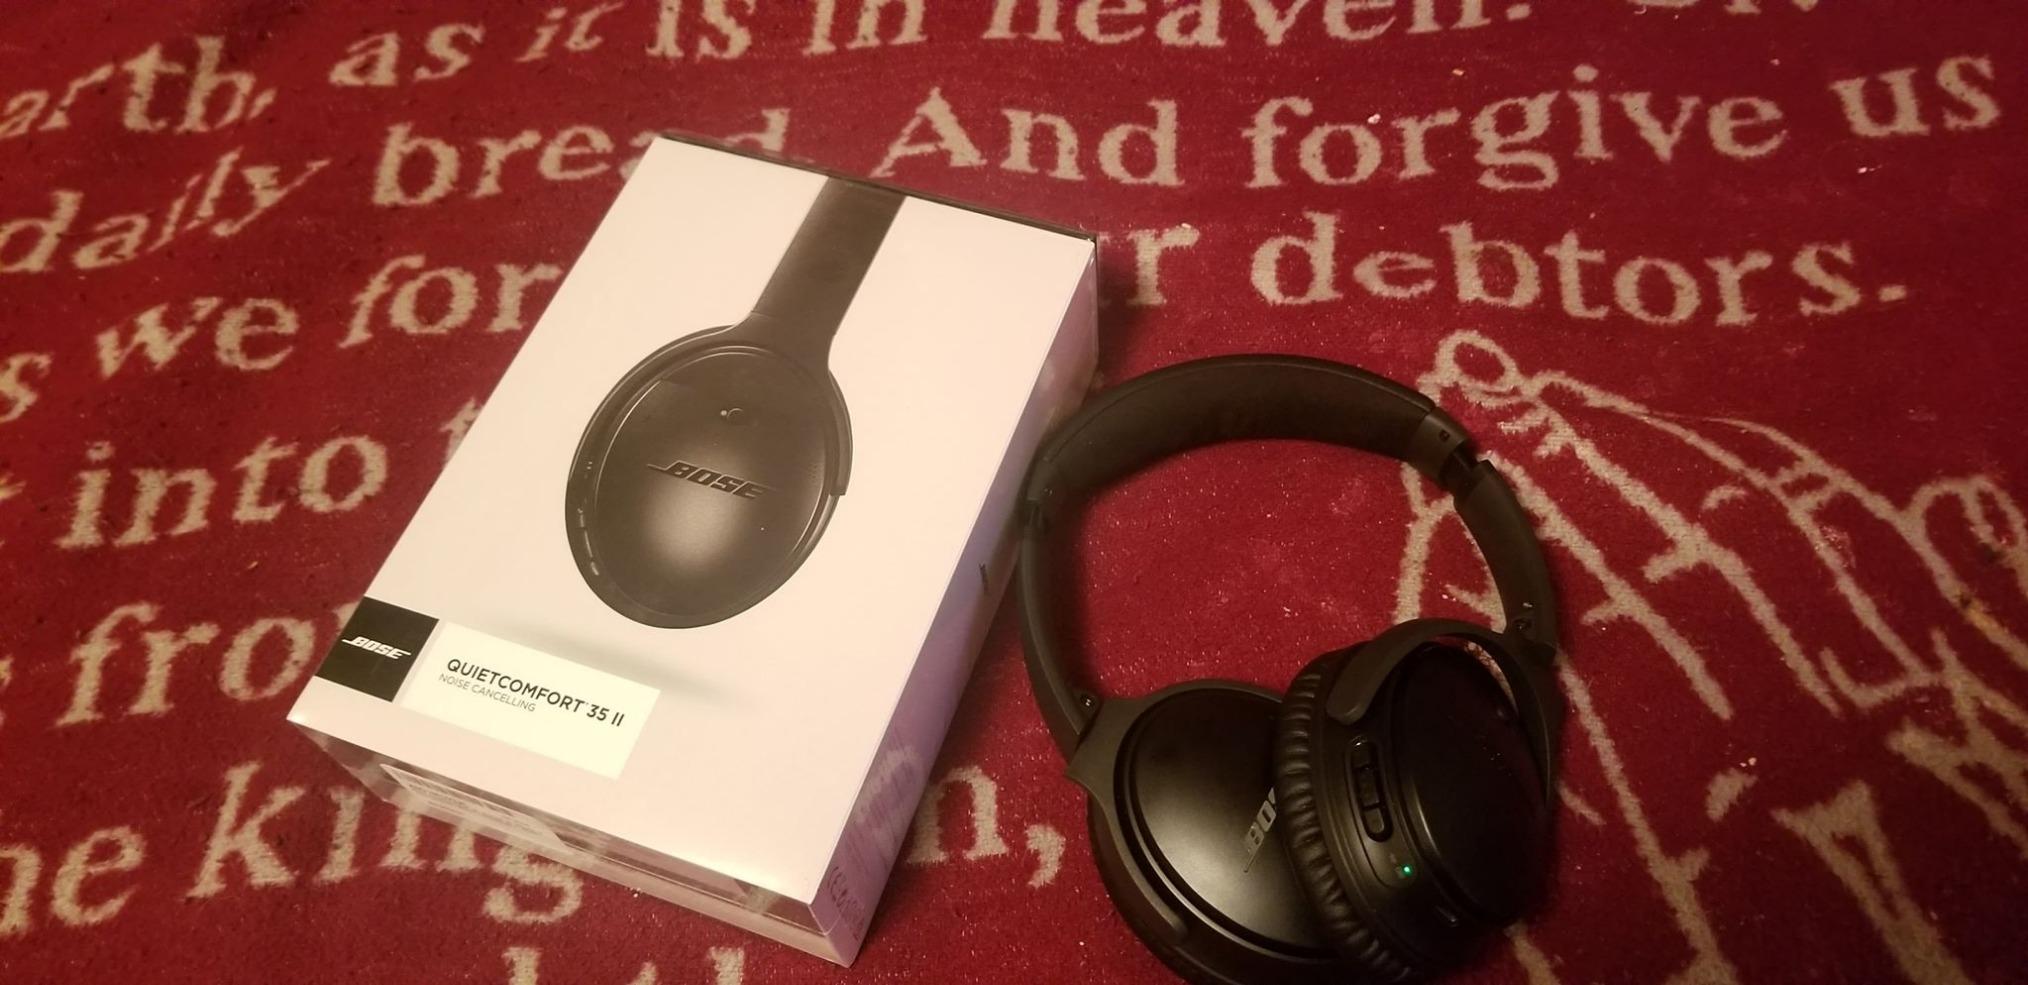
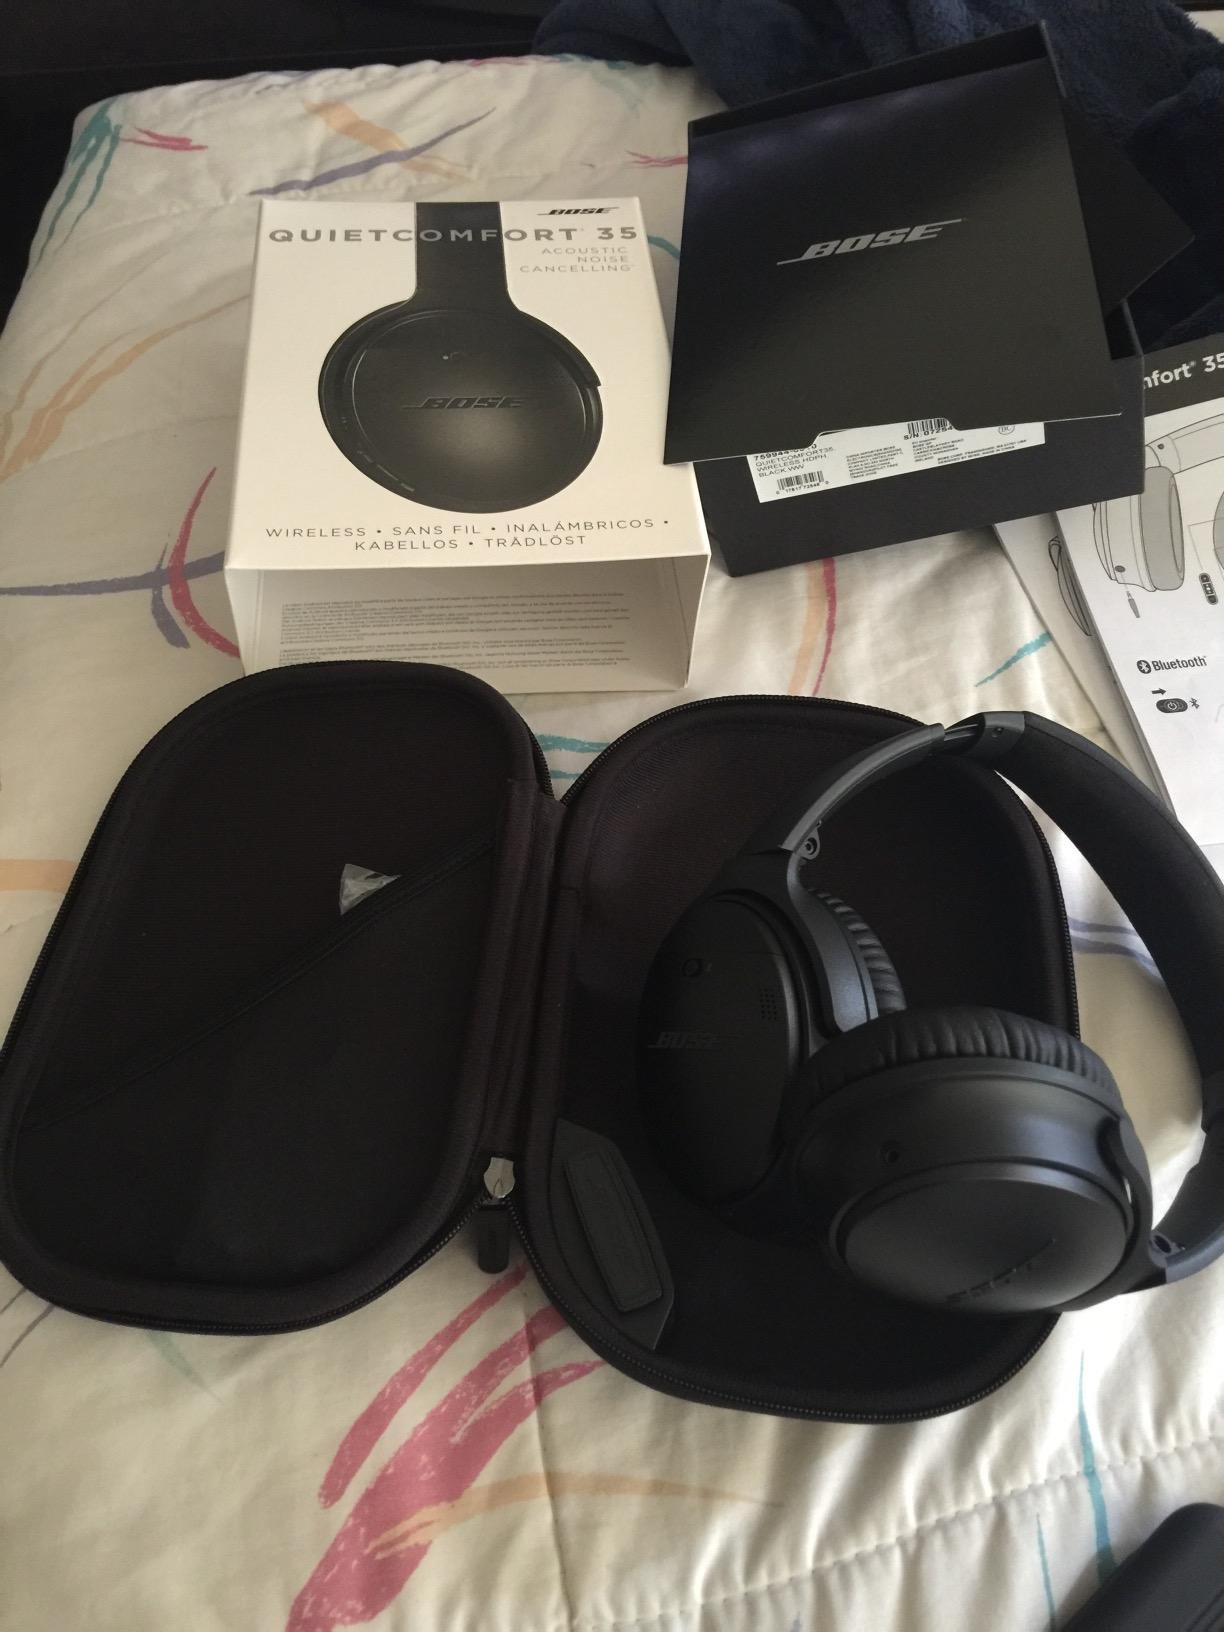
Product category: headphones
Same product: yes